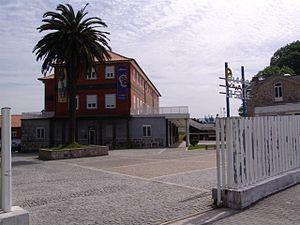
Les Frères des écoles chrétiennes ou Lasalliens forment une congrégation laïque masculine de droit pontifical.